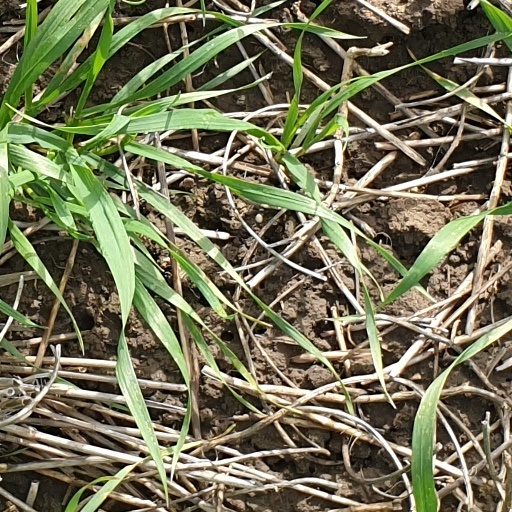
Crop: wheat